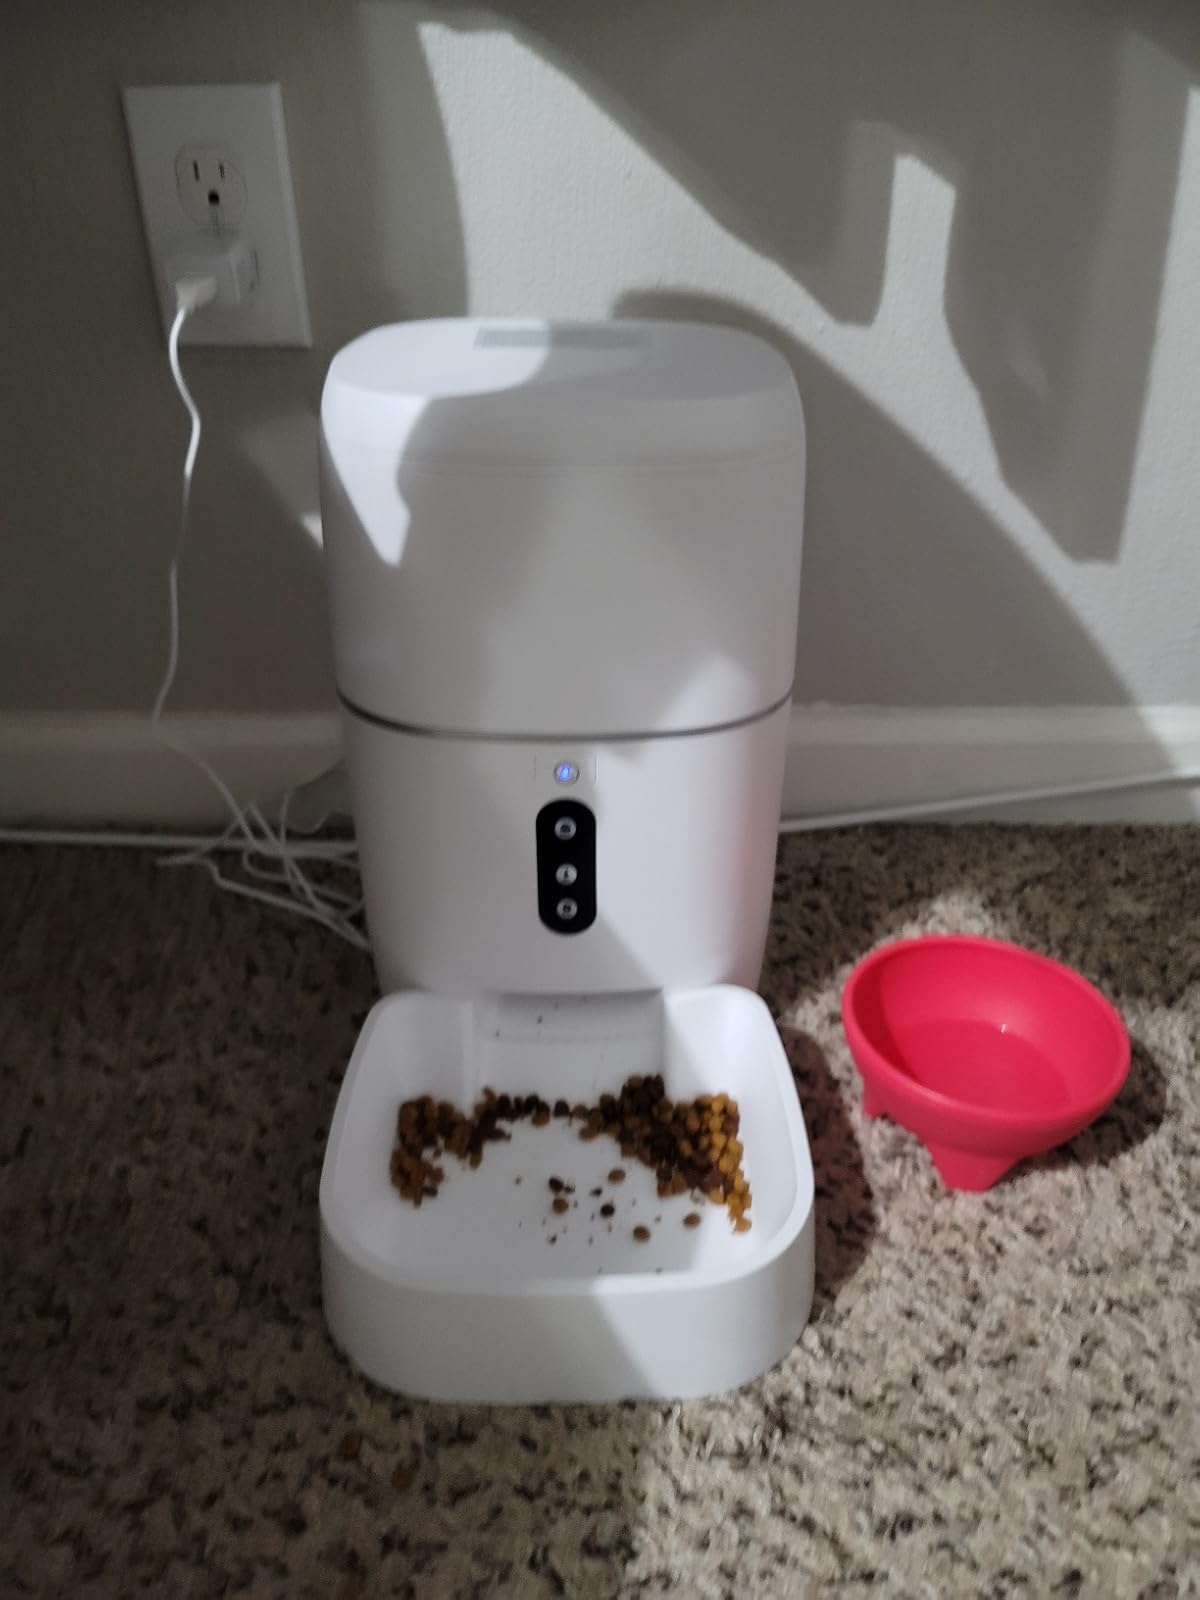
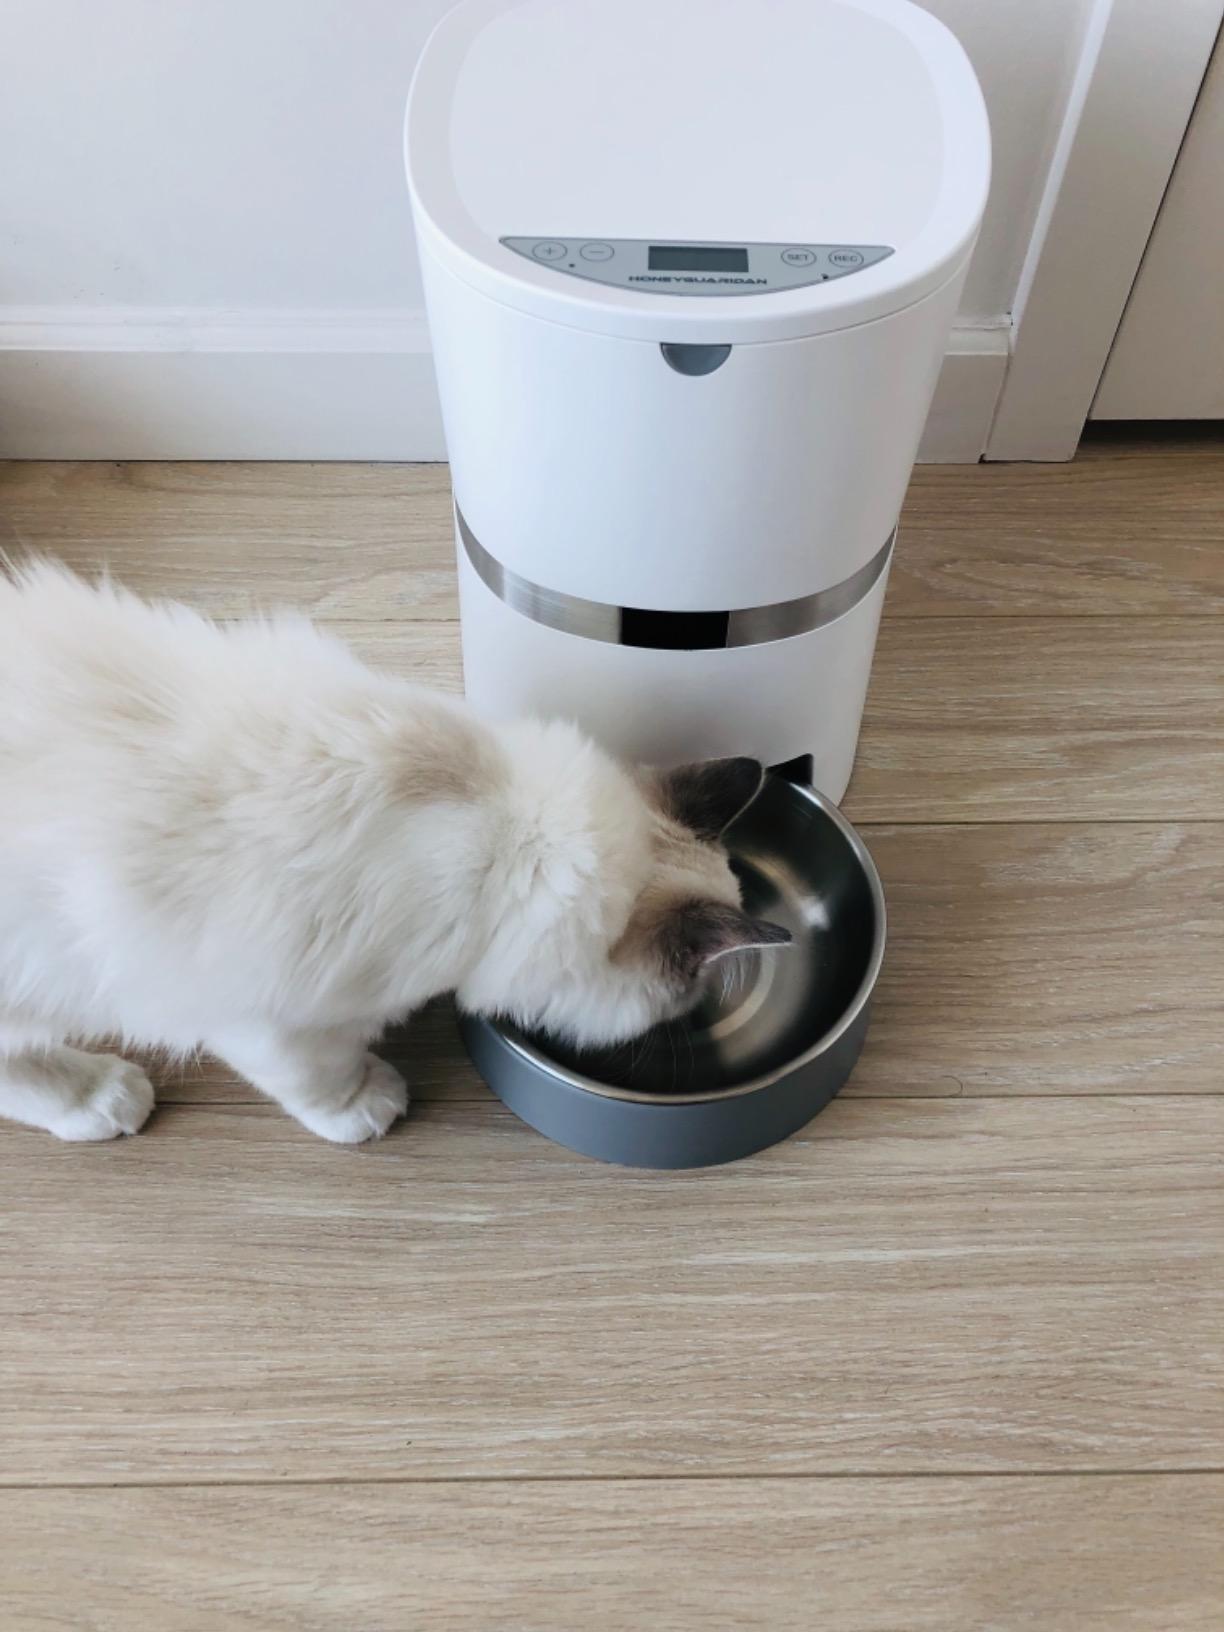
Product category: items_feeder
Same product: no